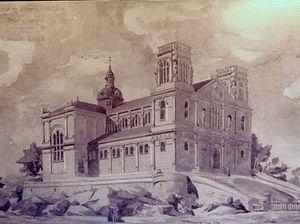
Esquisse de l'église Saint-Joseph d'Audierne (dessin de Charles Chaussepied) This building is indexed in the Base Mérimée, a database of architectural heritage maintained by the French Ministry of Culture,
Joseph Charles Chaussepied, né le 22 juin 1865 à Chantenay-sur-Loire et mort le 4 juillet 1930 à Quimper, est un architecte français qui œuvra principalement dans le département du Finistère pendant les trois premières décennies du XXᵉ siècle.
L'église Saint-Joseph, est une église située dans le département français du Finistère, sur la commune d'Audierne.